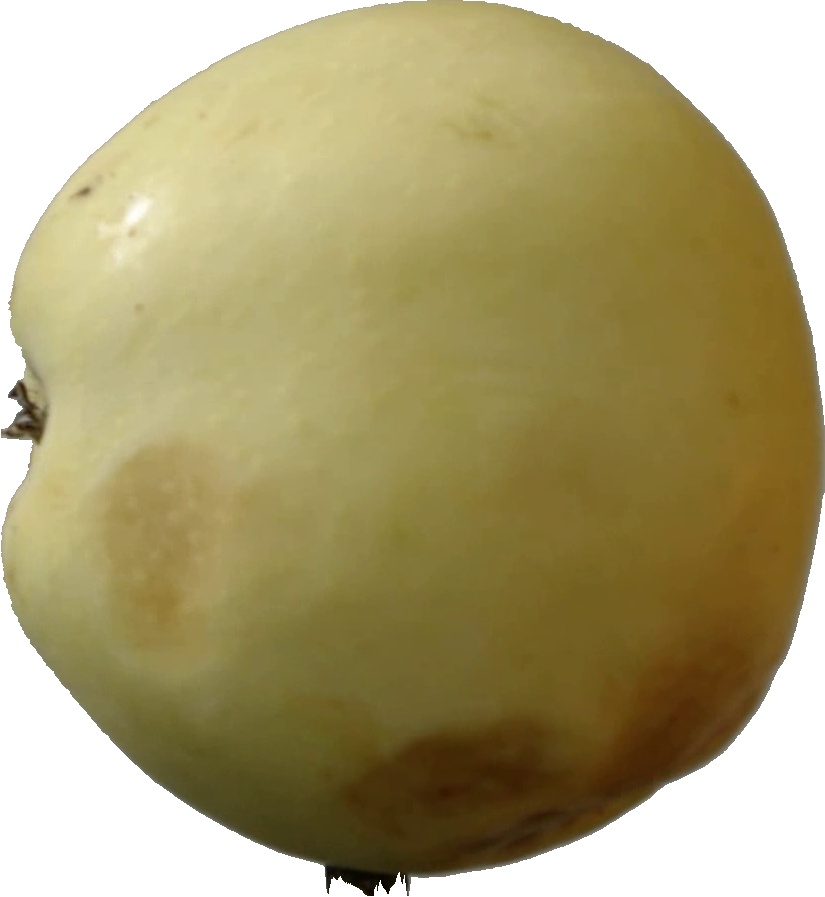
Label: apple_hit_1